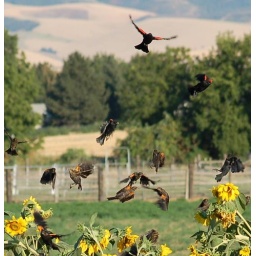
Redwing black birds dancing around my sun flowers.